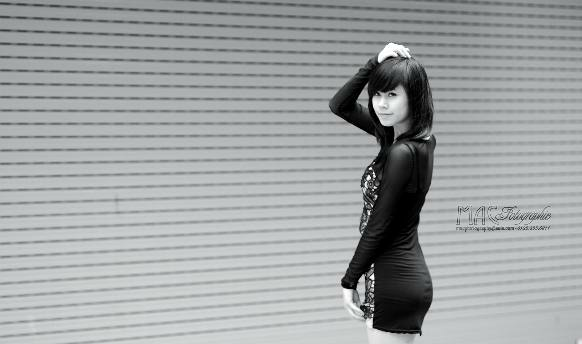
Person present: Yes